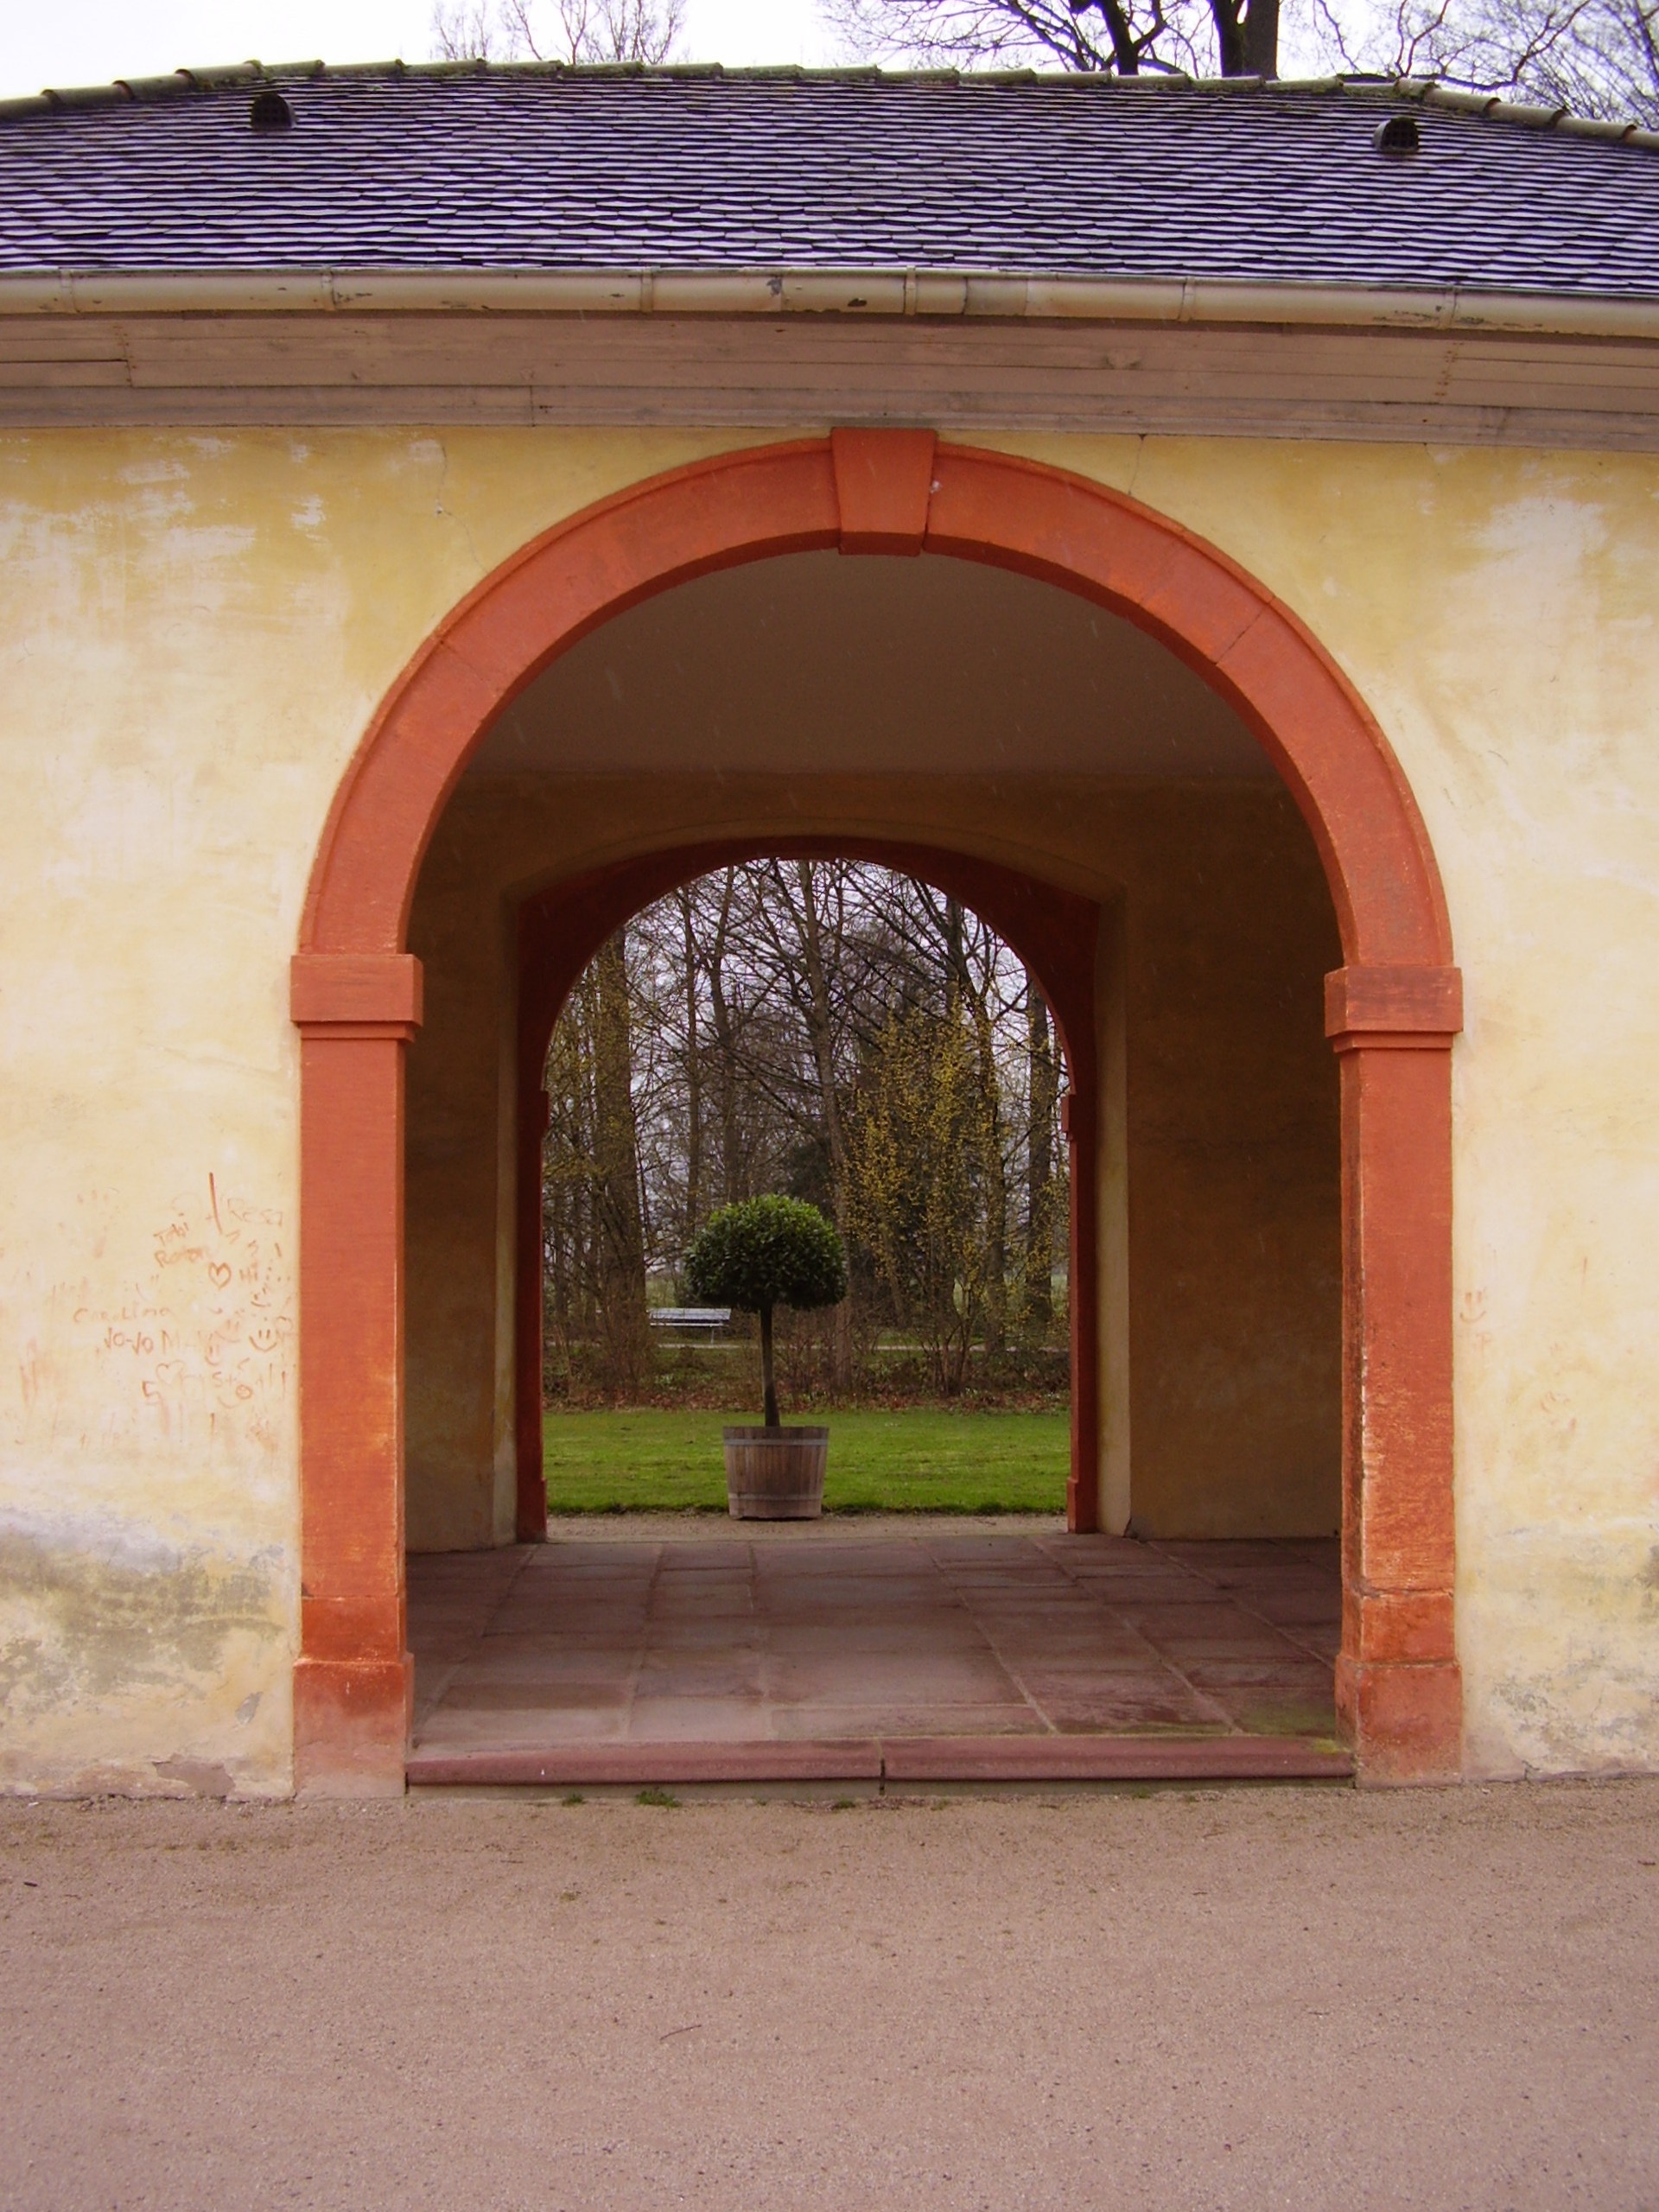
architecture, sky, window, arch, park, castle, facade, gate, brick, door, cool image, orangery, arcade, estate, cool photo, baroque, rastatt, hacienda, concluded favorite, historic site